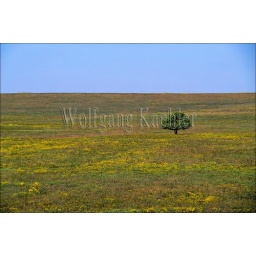
Usa, kansas, flint hills, near strong city, tallgrass prairie, highway 150, tree